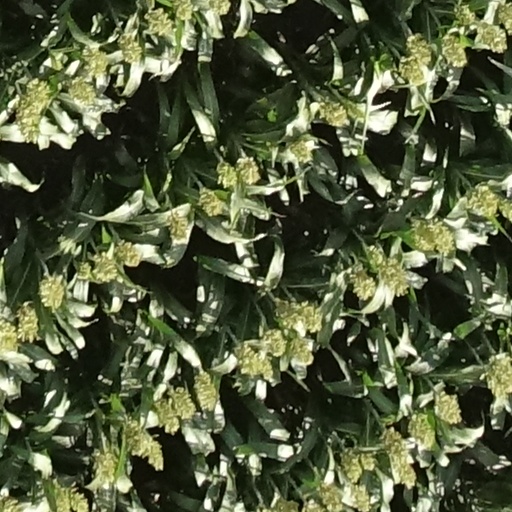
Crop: sorghum